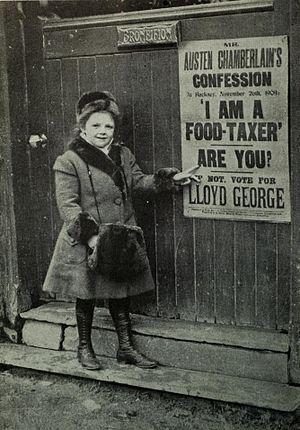
Megan Lloyd George est une femme politique britannique née le 22 avril 1902 à Criccieth et morte le 14 mai 1966 à Pwllheli. Fille du libéral David Lloyd George, elle fait d'abord carrière dans le parti de son père, devenant la première femme élue députée au pays de Galles en 1929. Elle rejoint le Parti travailliste en 1955.